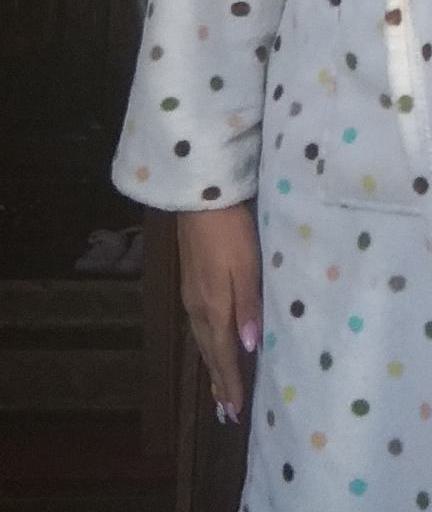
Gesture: no_gesture